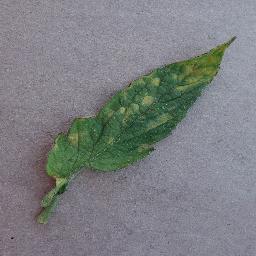
Label: Tomato___Leaf_Mold